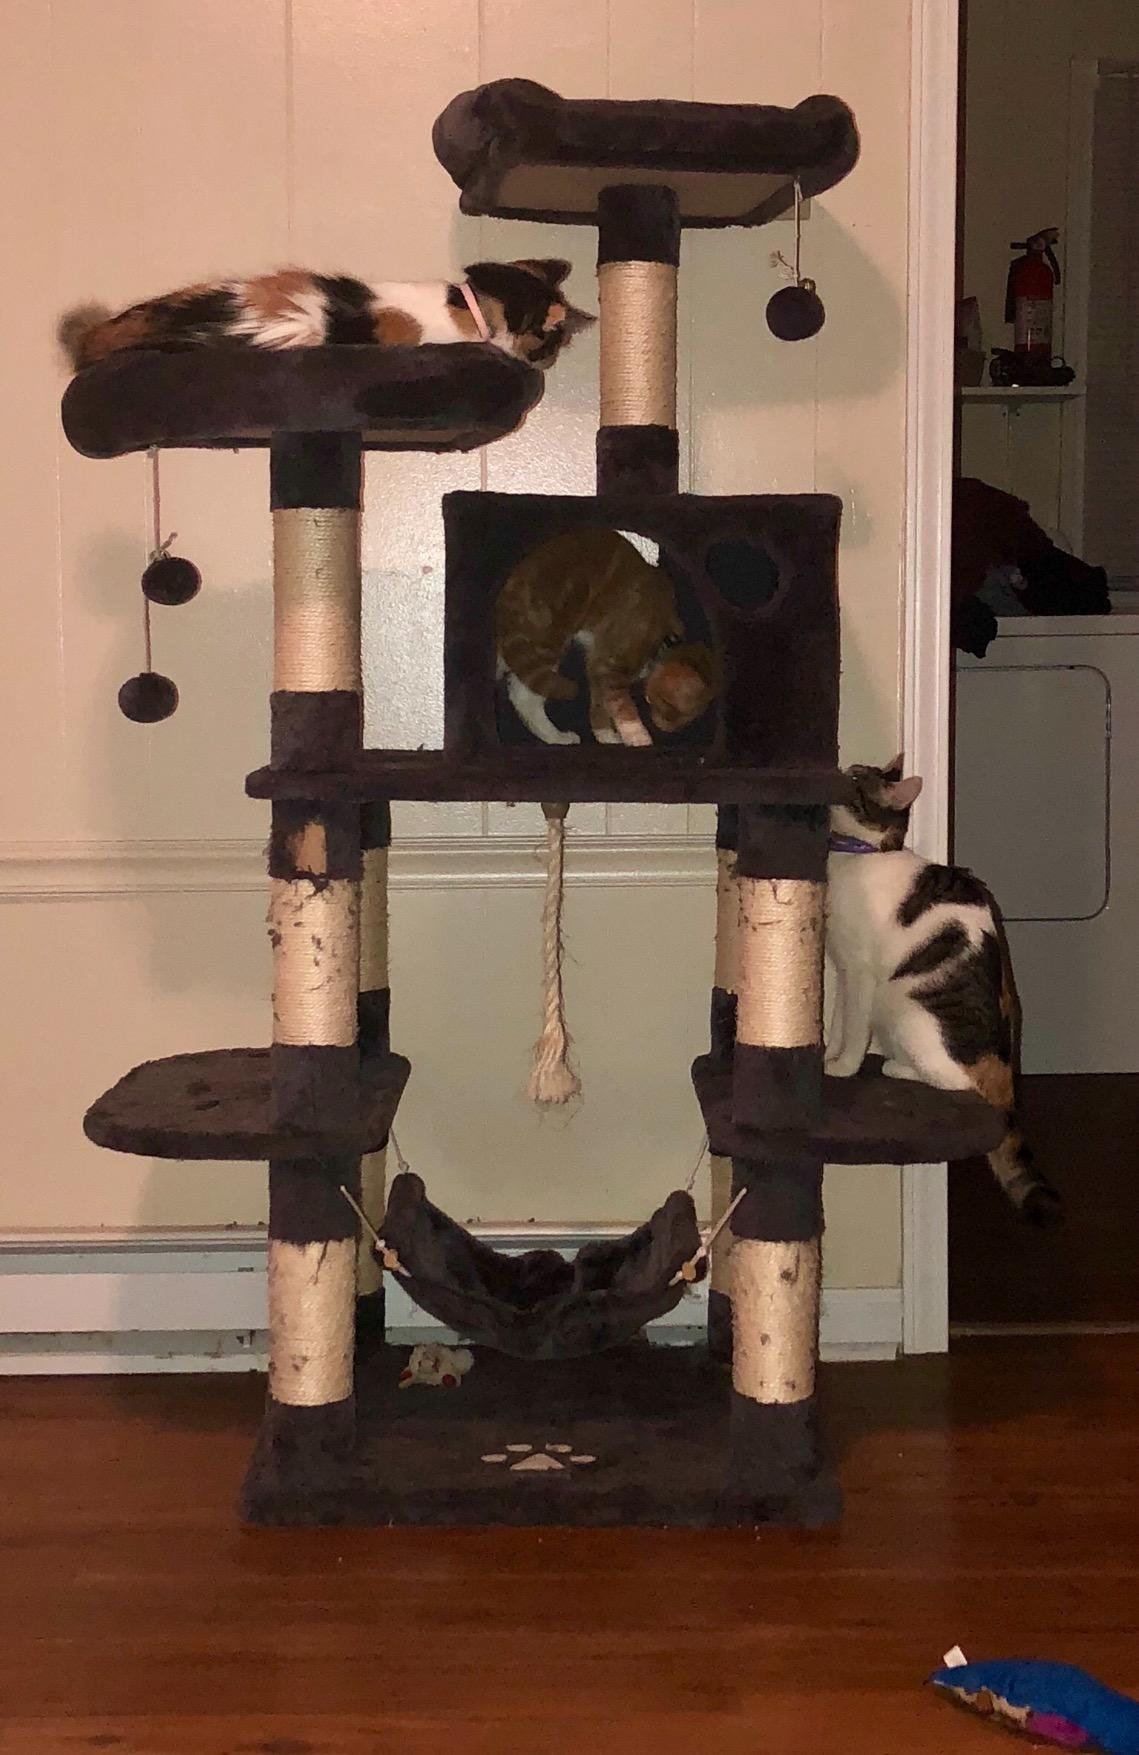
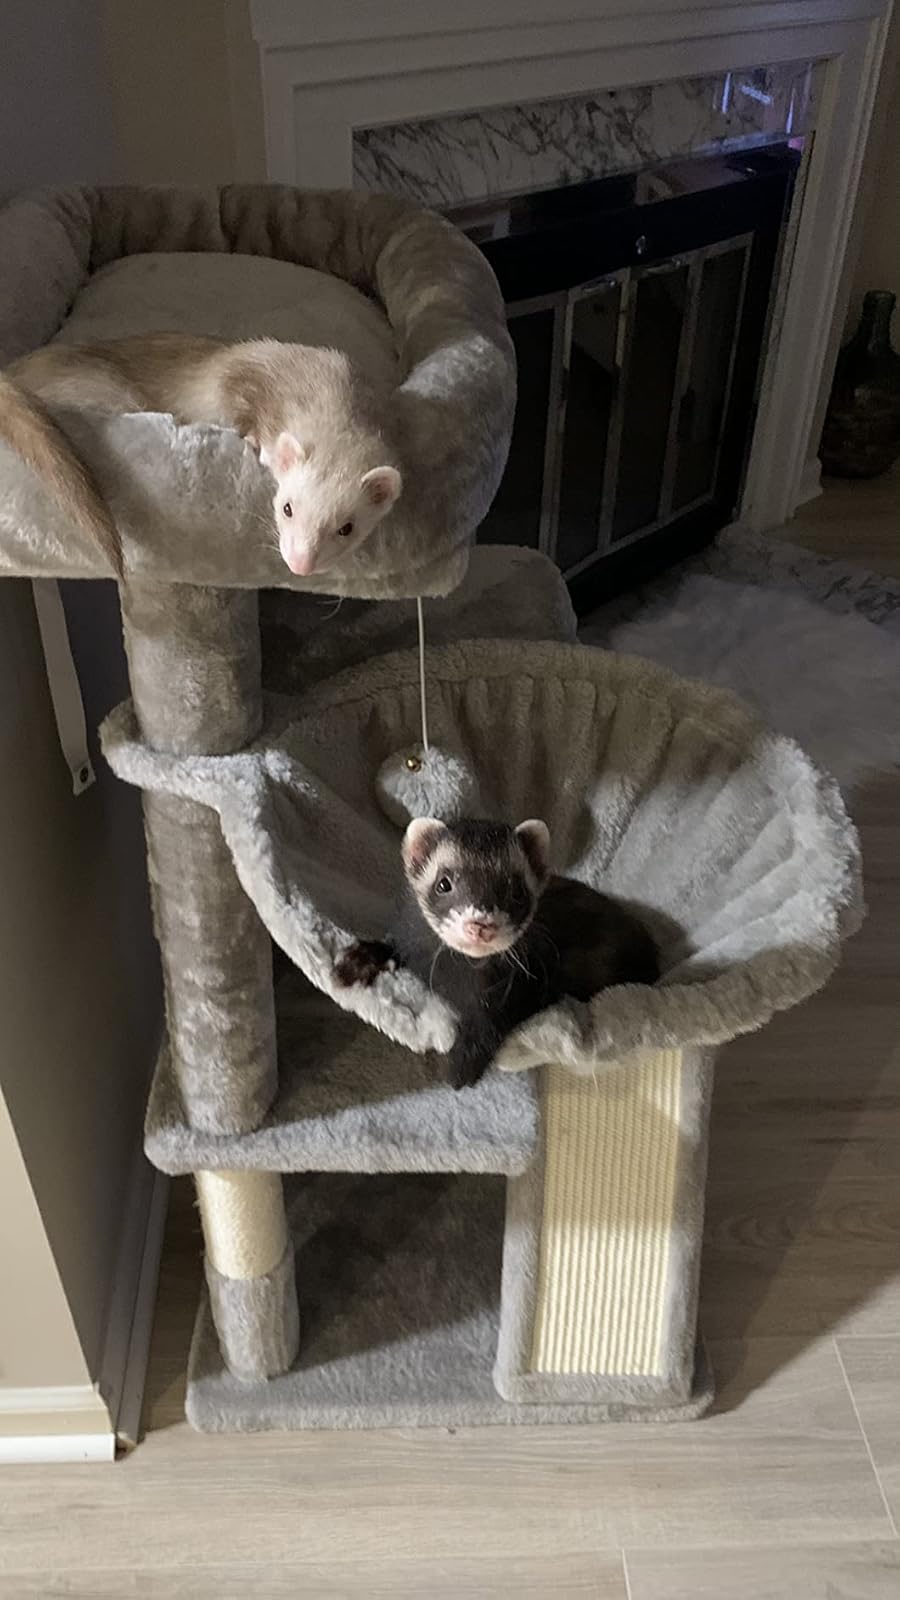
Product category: items_cat tree
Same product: no